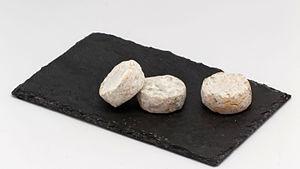
Rigotte de Condrieu
Rigotte de Condrieu est une appellation fromagère française issue du terroir du massif du Pilat, dans le Rhône-Alpes, protégée commercialement par une AOC depuis 2009 et par une AOP depuis 2013.